Arquelio Torres Ramírez Coliseum

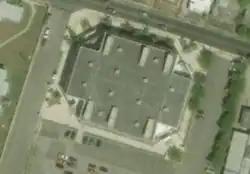

The Arquelio Torres Ramírez Coliseum (Spanish: "Coliseo Arquelio Torres Ramírez") is a sports arena in San Germán, Puerto Rico also known as "La Cuna" or "El hogar del monstruo anaranjado". It has capacity for 5000 people. It has recently been remodeled in preparation for the 2010 Central American and Caribbean Games. The basketball club Atléticos de San Germán host their home games at the Coliseum.